Deer Lodge, Montana

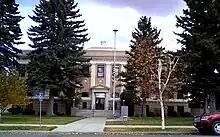
Powell County Courthouse, Deer Lodge

The city is perhaps best known as the home of the Montana State Prison, a major local employer. The Montana State Hospital in Warm Springs and the former state tuberculosis sanitarium in nearby Galen are the result of the power the western part of the state held over Montana at statehood due to the copper and mineral wealth in that area. Deer Lodge was also once an important railroad town, serving as a division headquarters for the Chicago, Milwaukee, St. Paul and Pacific Railroad ("the Milwaukee Road") before the railroad's local abandonment in 1980.